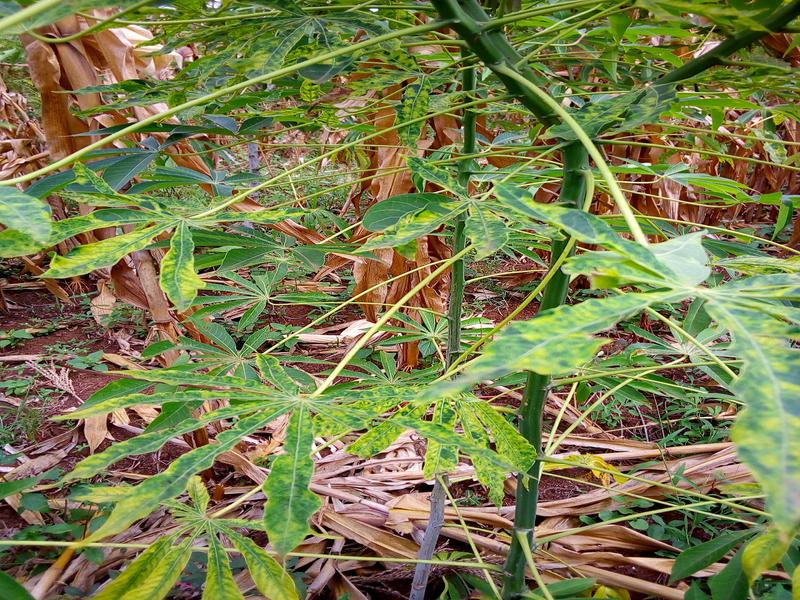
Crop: cassava
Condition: mosaic_disease